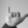
ASL letter: Y